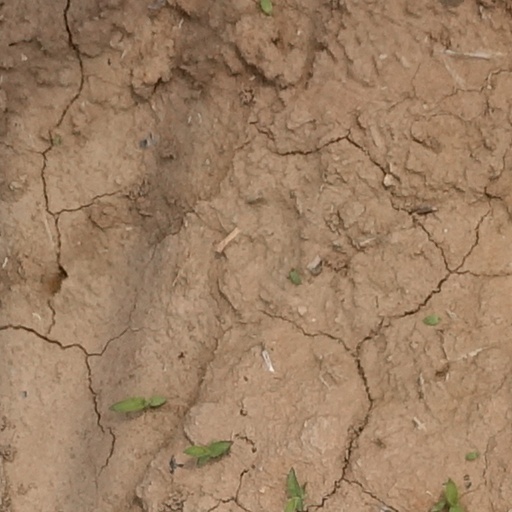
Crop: wheat